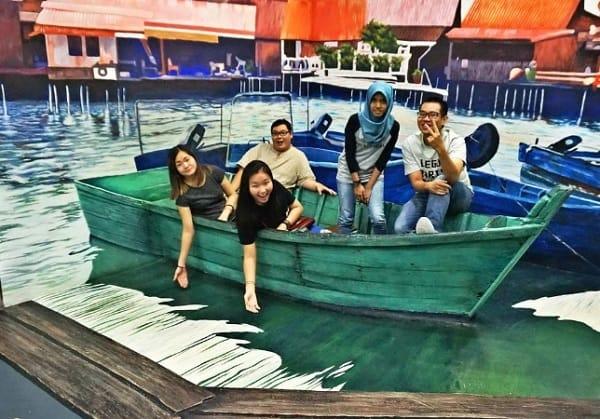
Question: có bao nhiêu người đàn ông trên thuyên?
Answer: có hai